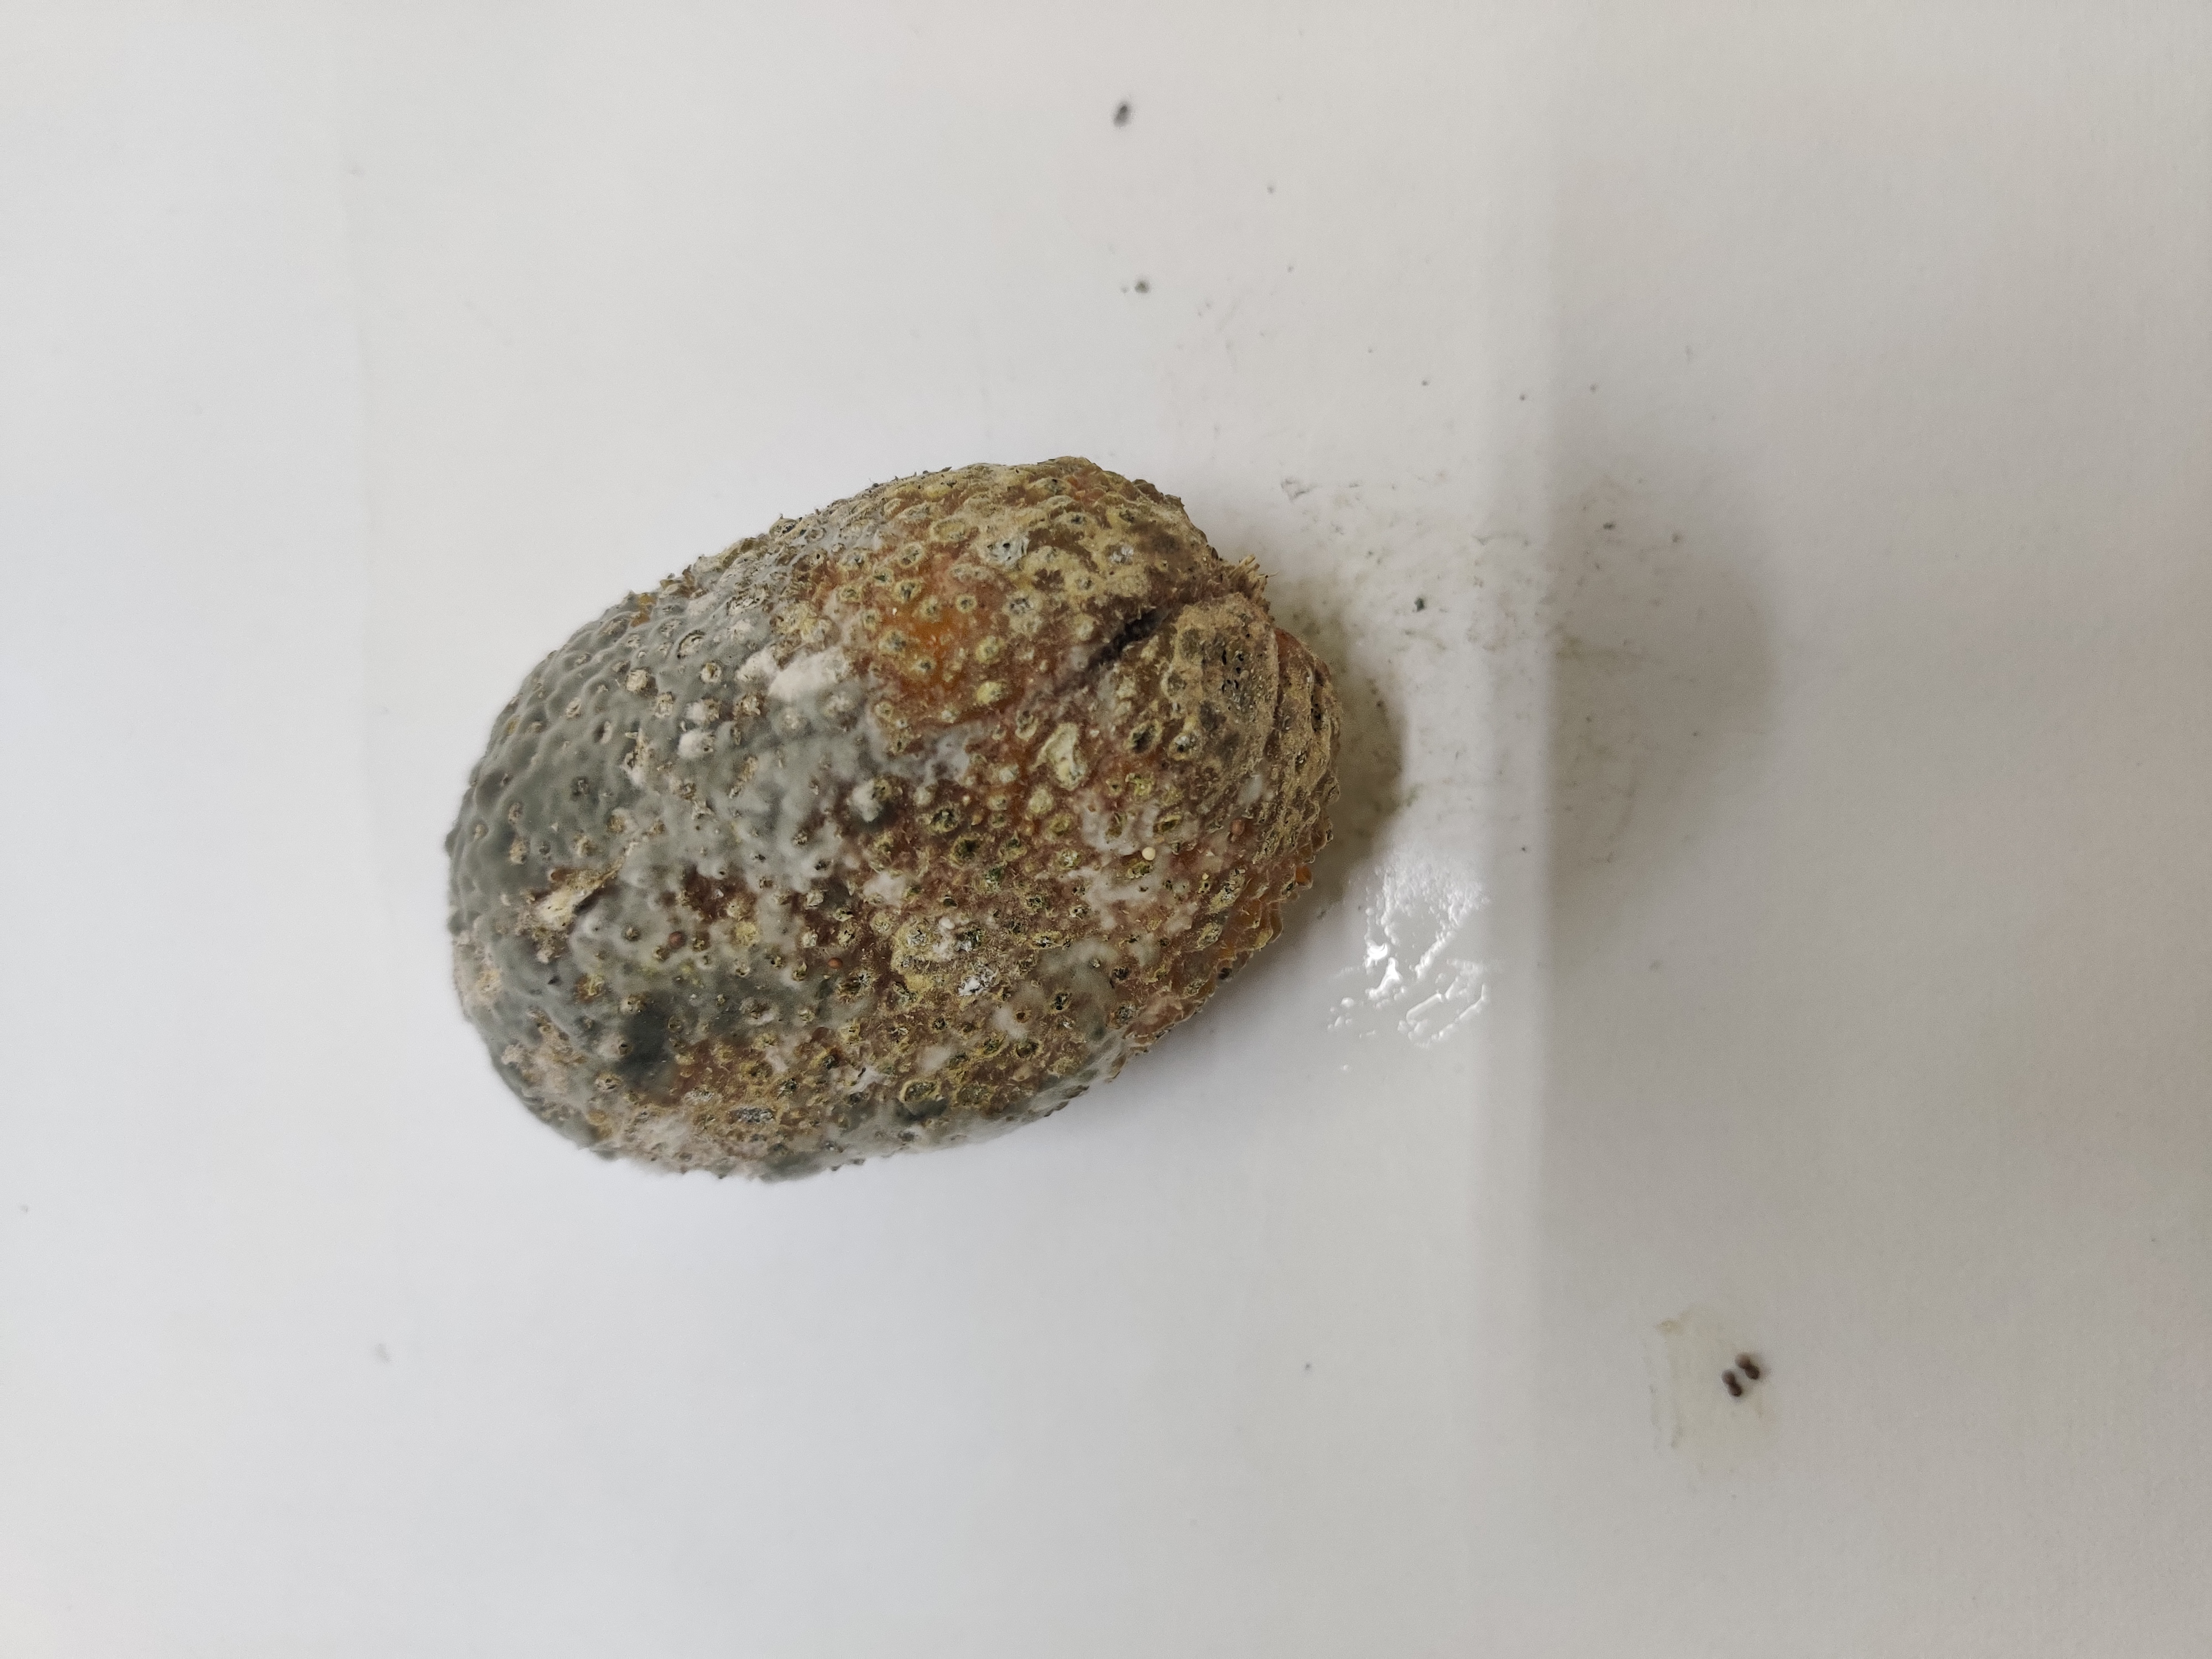
Crop: Spiny Gourd
Condition: Damaged